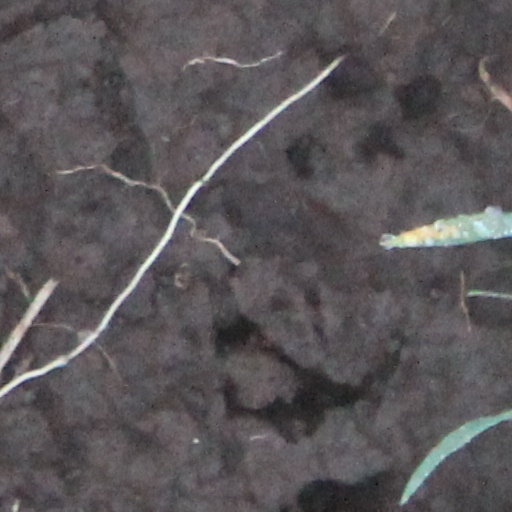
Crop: wheat